David Bar-Rav-Hai

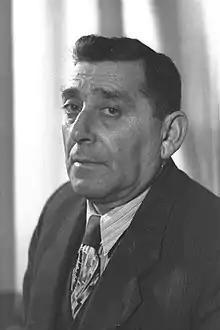
Bar-Rav-Hai in 1951

David Bar-Rav-Hai (11 July 1894 – 15 July 1977) was an Israeli politician who served as a member of the Knesset for Mapai from 1949 until 1955, and again from 1956 until 1965.